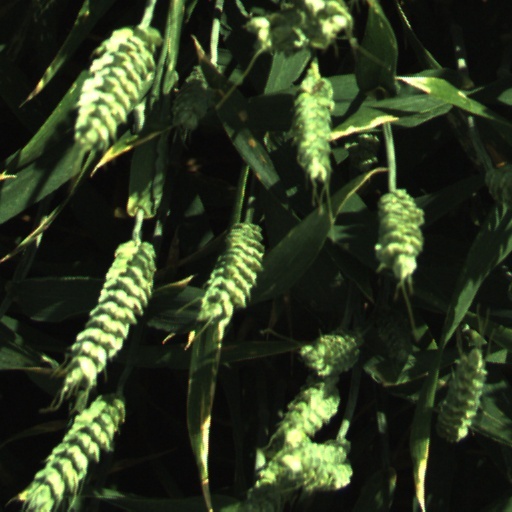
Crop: wheat